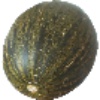
Label: melon_piel_de_sapo